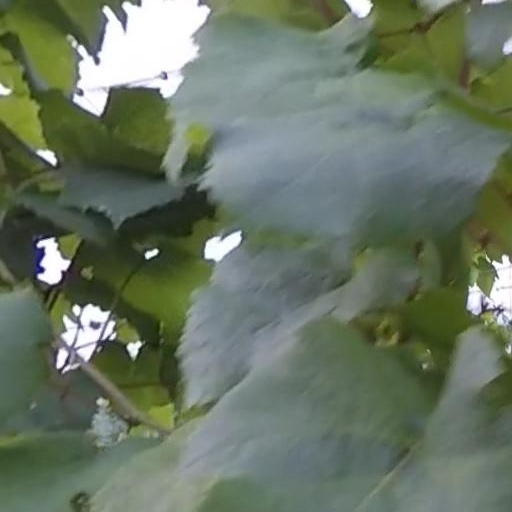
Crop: grape